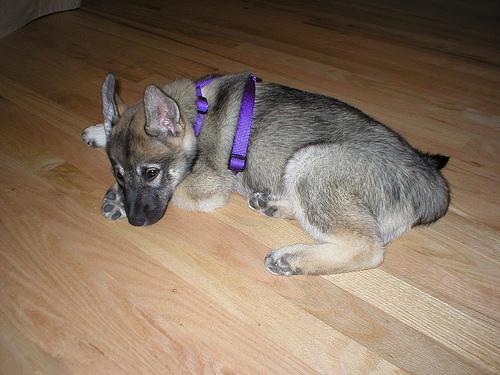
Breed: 217-n000046-Norwegian_elkhound